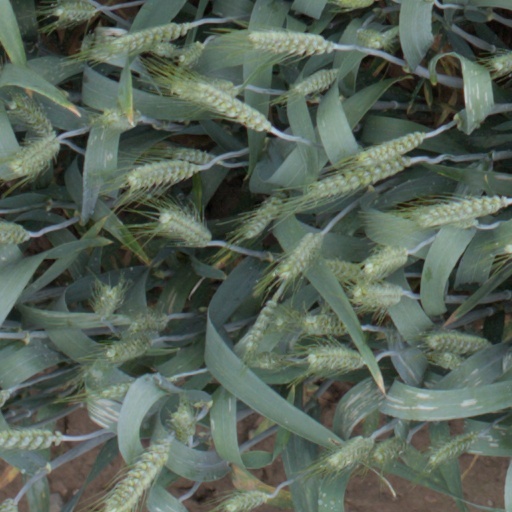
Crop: wheat